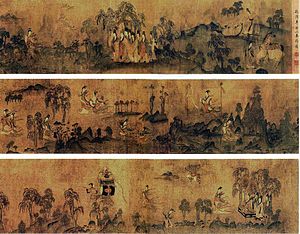
Maleriets historie / Maleriet i Østen / Østasiatisk maleri
Maleriets historie går tilbage til værker af forhistoriske mennesker og spænder næsten uden afbrydelse over alle kulturer fra antikken. Over kontinenter og årtusinder er maleriets historie en vedvarende strøm af kreativitet, der fortsætter ind i det 21.århundrede. Indtil begyndelsen af 1900-tallet var det overvejende repræsentative, religiøse og klassiske motiver, senere med mere vægt på abstrakte og konceptuelle ideer.